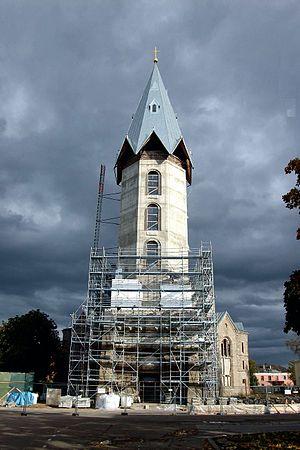
L'église Saint-Alexandre est une église luthérienne, située à Narva en Estonie. Elle appartient à nouveau à l'Église évangélique-luthérienne estonienne depuis 1994.